Equestrian statue of George Washington (Newark)

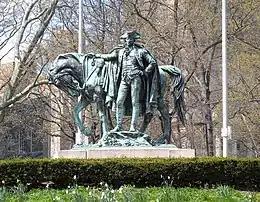
The statue in Newark's Washington Park

The bronze sculpture depicts General Washington saying his farewell address to the troops of the Continental Army at Rocky Hill, New Jersey, on November 2, 1783. This event was after word of the peace treaty ending the American Revolutionary War had arrived from Paris. The statue shows Washington, dismounted from his horse, in military uniform, and with a riding cloak over his shoulder. His horse is shown with a raised foot and lowered head. The statue measures approximately high x wide x long and is on a stone base that measures approximately high x wide x long.